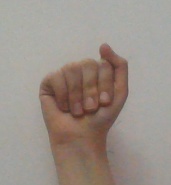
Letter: saad